Tham Luang cave rescue

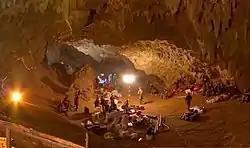
Rescue personnel and equipment at the cave entrance

In June/July 2018, a junior association football team became trapped for fifteen days in Tham Luang Nang Non, a cave system in Chiang Rai province, northern Thailand, but were ultimately rescued. Twelve members of the team, aged 11 to 16, and their 25-year-old assistant coach entered the cave on 23 June after a practice session. Shortly after they entered, heavy rainfall began and partially flooded the cave system, blocking their way out and trapping them deep within.